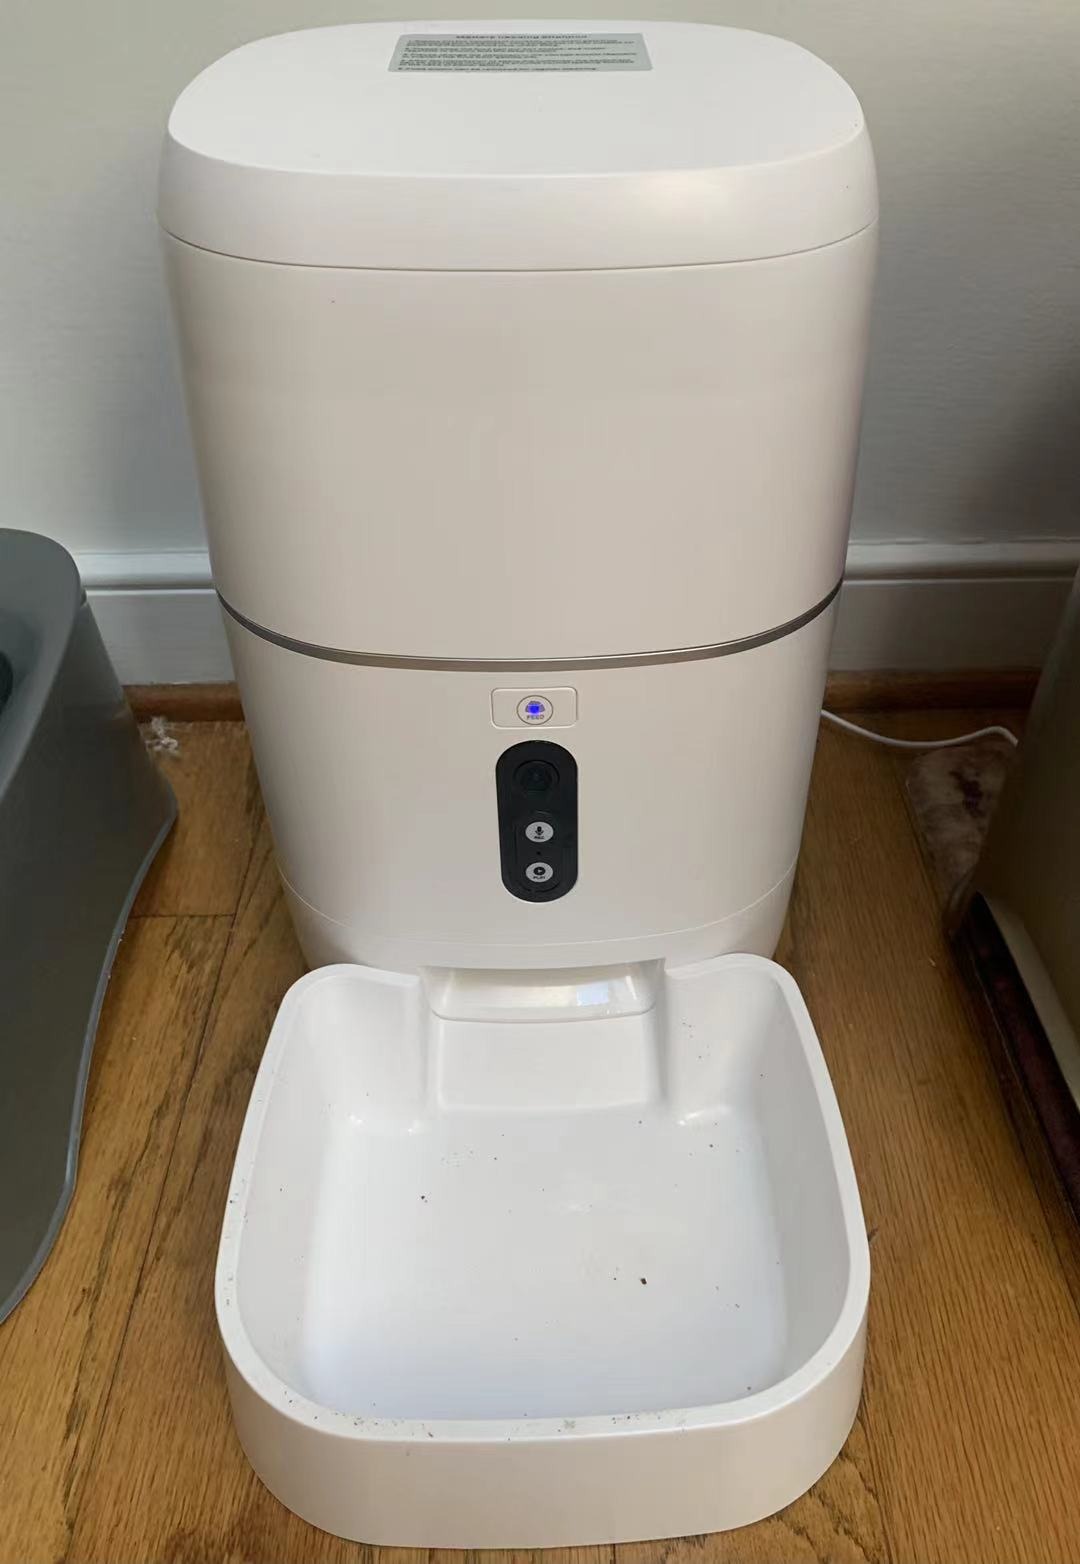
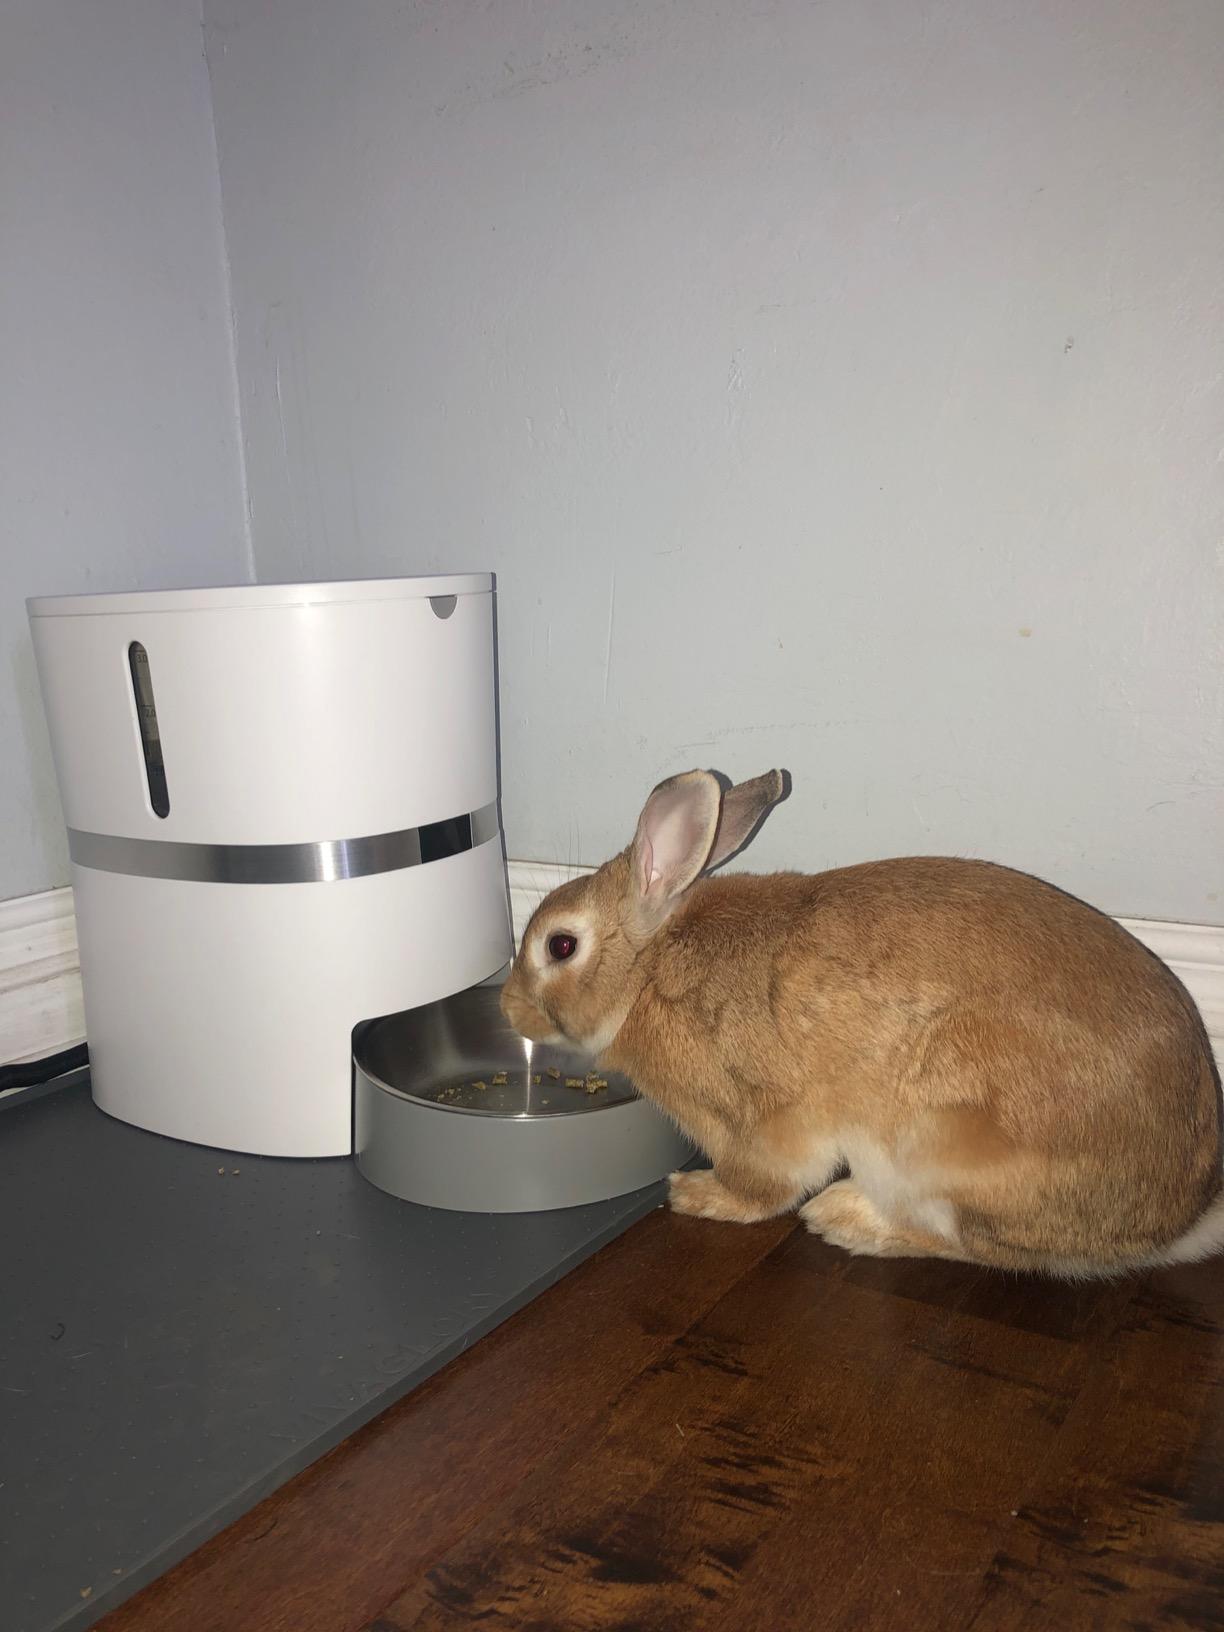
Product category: items_feeder
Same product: no